PKP class OKz32

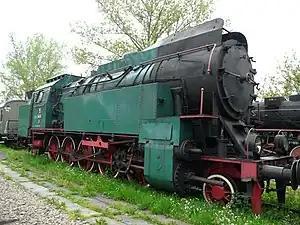
OKz32 locomotive

PKP Class OKz32 is a Polish tank locomotive of Polskie Koleje Państwowe, designed for hauling passenger trains in mountain regions, built in 1934-1935. The designation stood for passenger (O) tank (K) 2-10-2 (z) steam locomotive accepted in 1932.